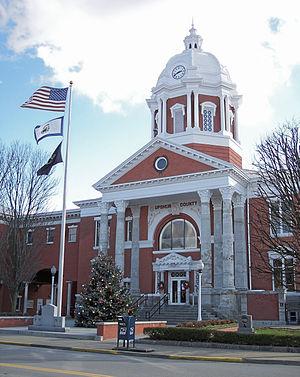
Le comté d'Upshur est un comté des États-Unis situé dans l’État de Virginie-Occidentale. En 2000, la population était de 23 404 habitants. Son siège est Buckhannon. Le comté a été formé en 1851 à partir des comtés de Randolph, Barbour et Lewis et doit son nom à l'homme politique Abel Parker Upshur, avocat et homme d'État américain. Upshur servit de siège au Secrétariat d'État des États-Unis et au Secrétariat à la Marine des États-Unis sous la présidence de John Tyler.